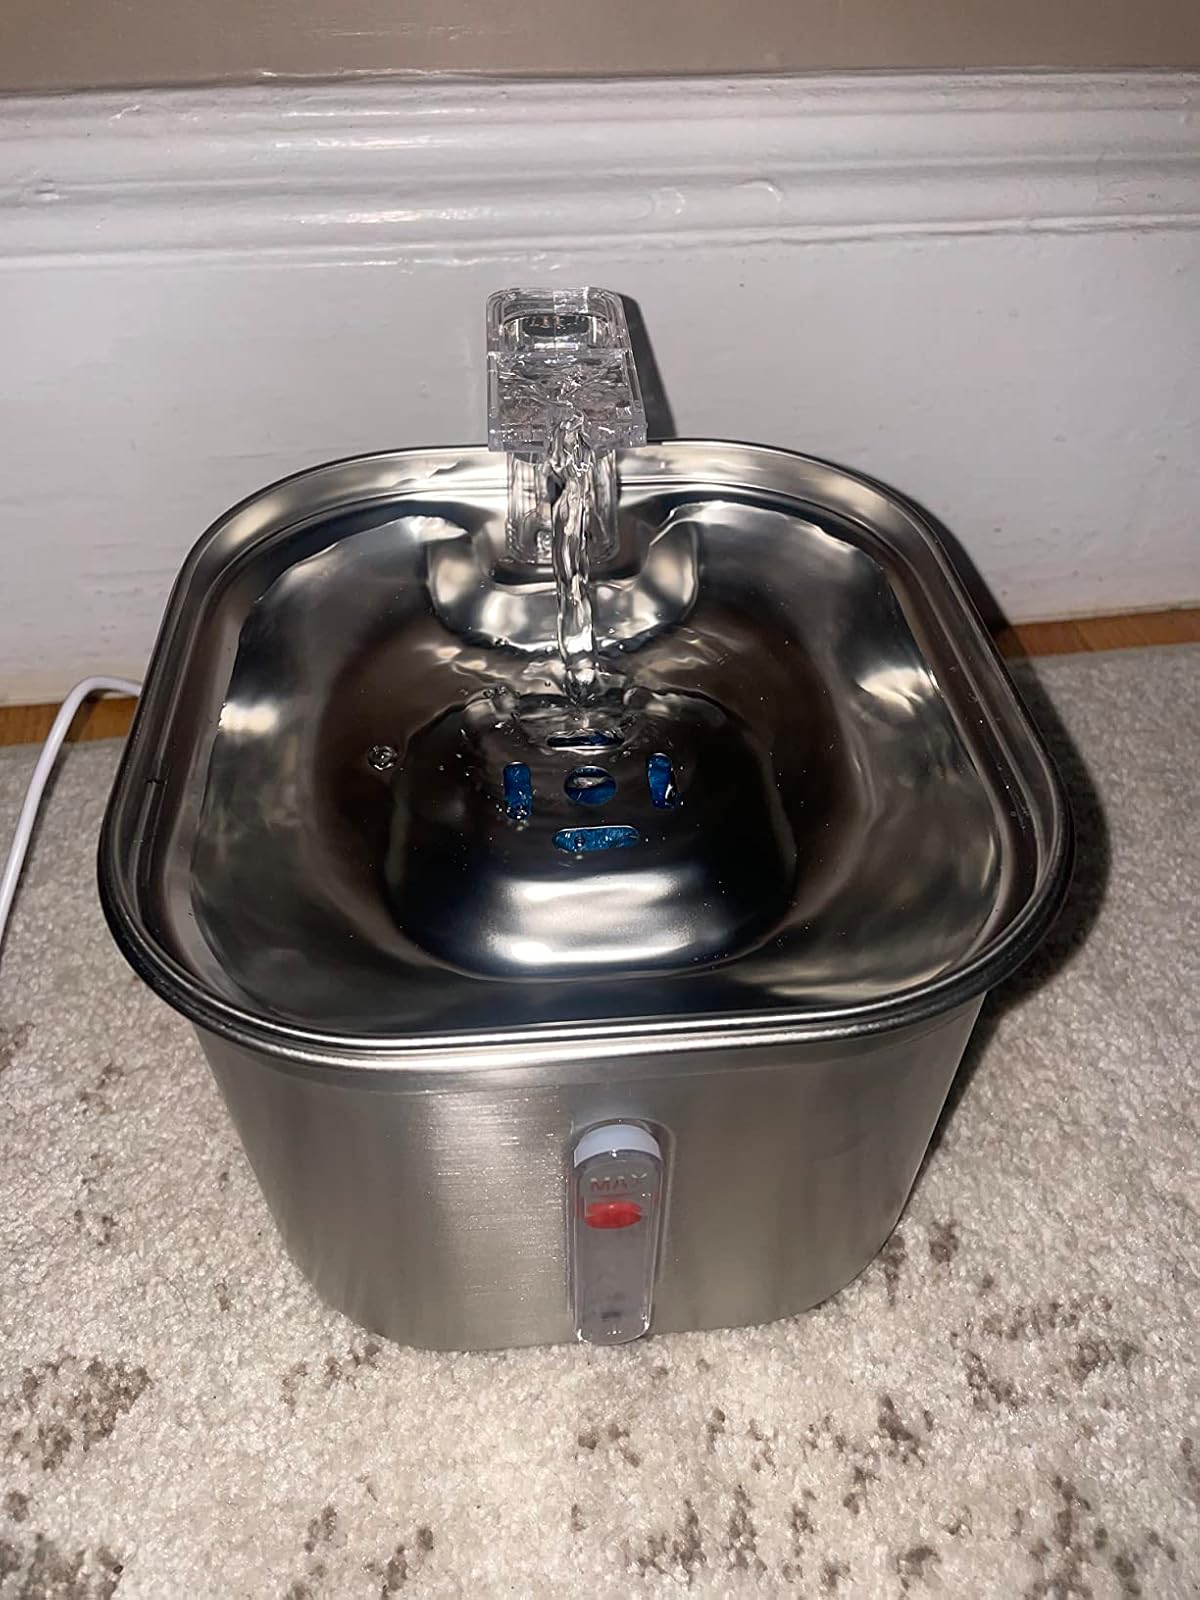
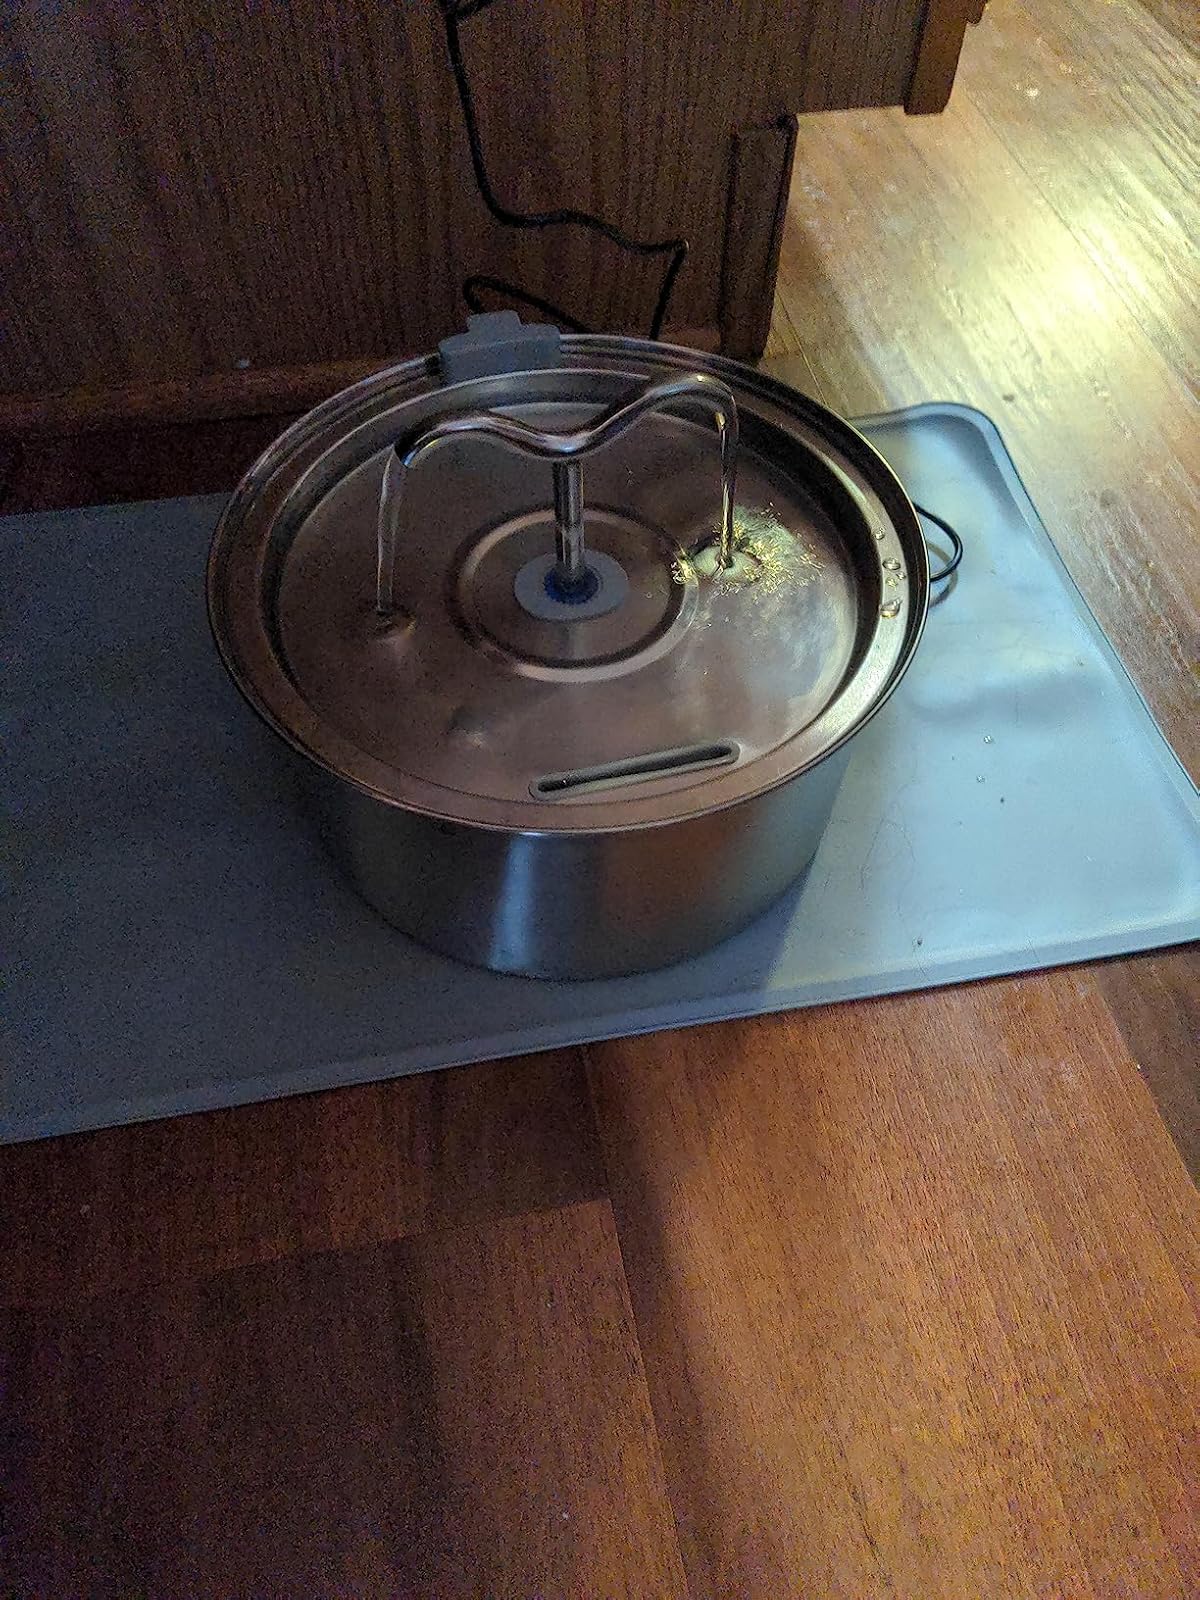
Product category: items_bowl
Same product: no